Medical Story

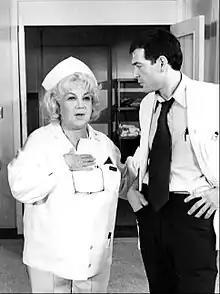
Ann Sothern and Robert Forster in "The Moonlight Healer".

Medical Story is an American anthology series that aired on NBC from September 4, 1975, until January 8, 1976.